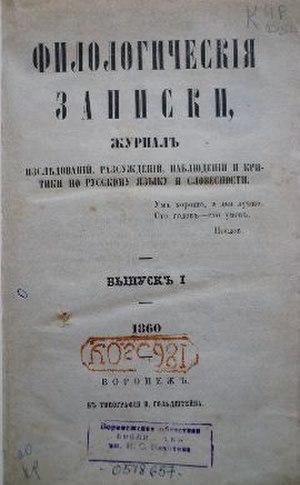
Filologitcheskie Zapiski, est une revue scientifique russe qui fut publiée tous les deux mois entre 1860 et 1917 à Voronej et qui était « consacrée en général à la recherche et au développement des opportunité littéraire et linguistique. Et plus particulièrement à la linguistique comparative, la langue et la littérature russe, ainsi qu'aux dialectes slaves. »